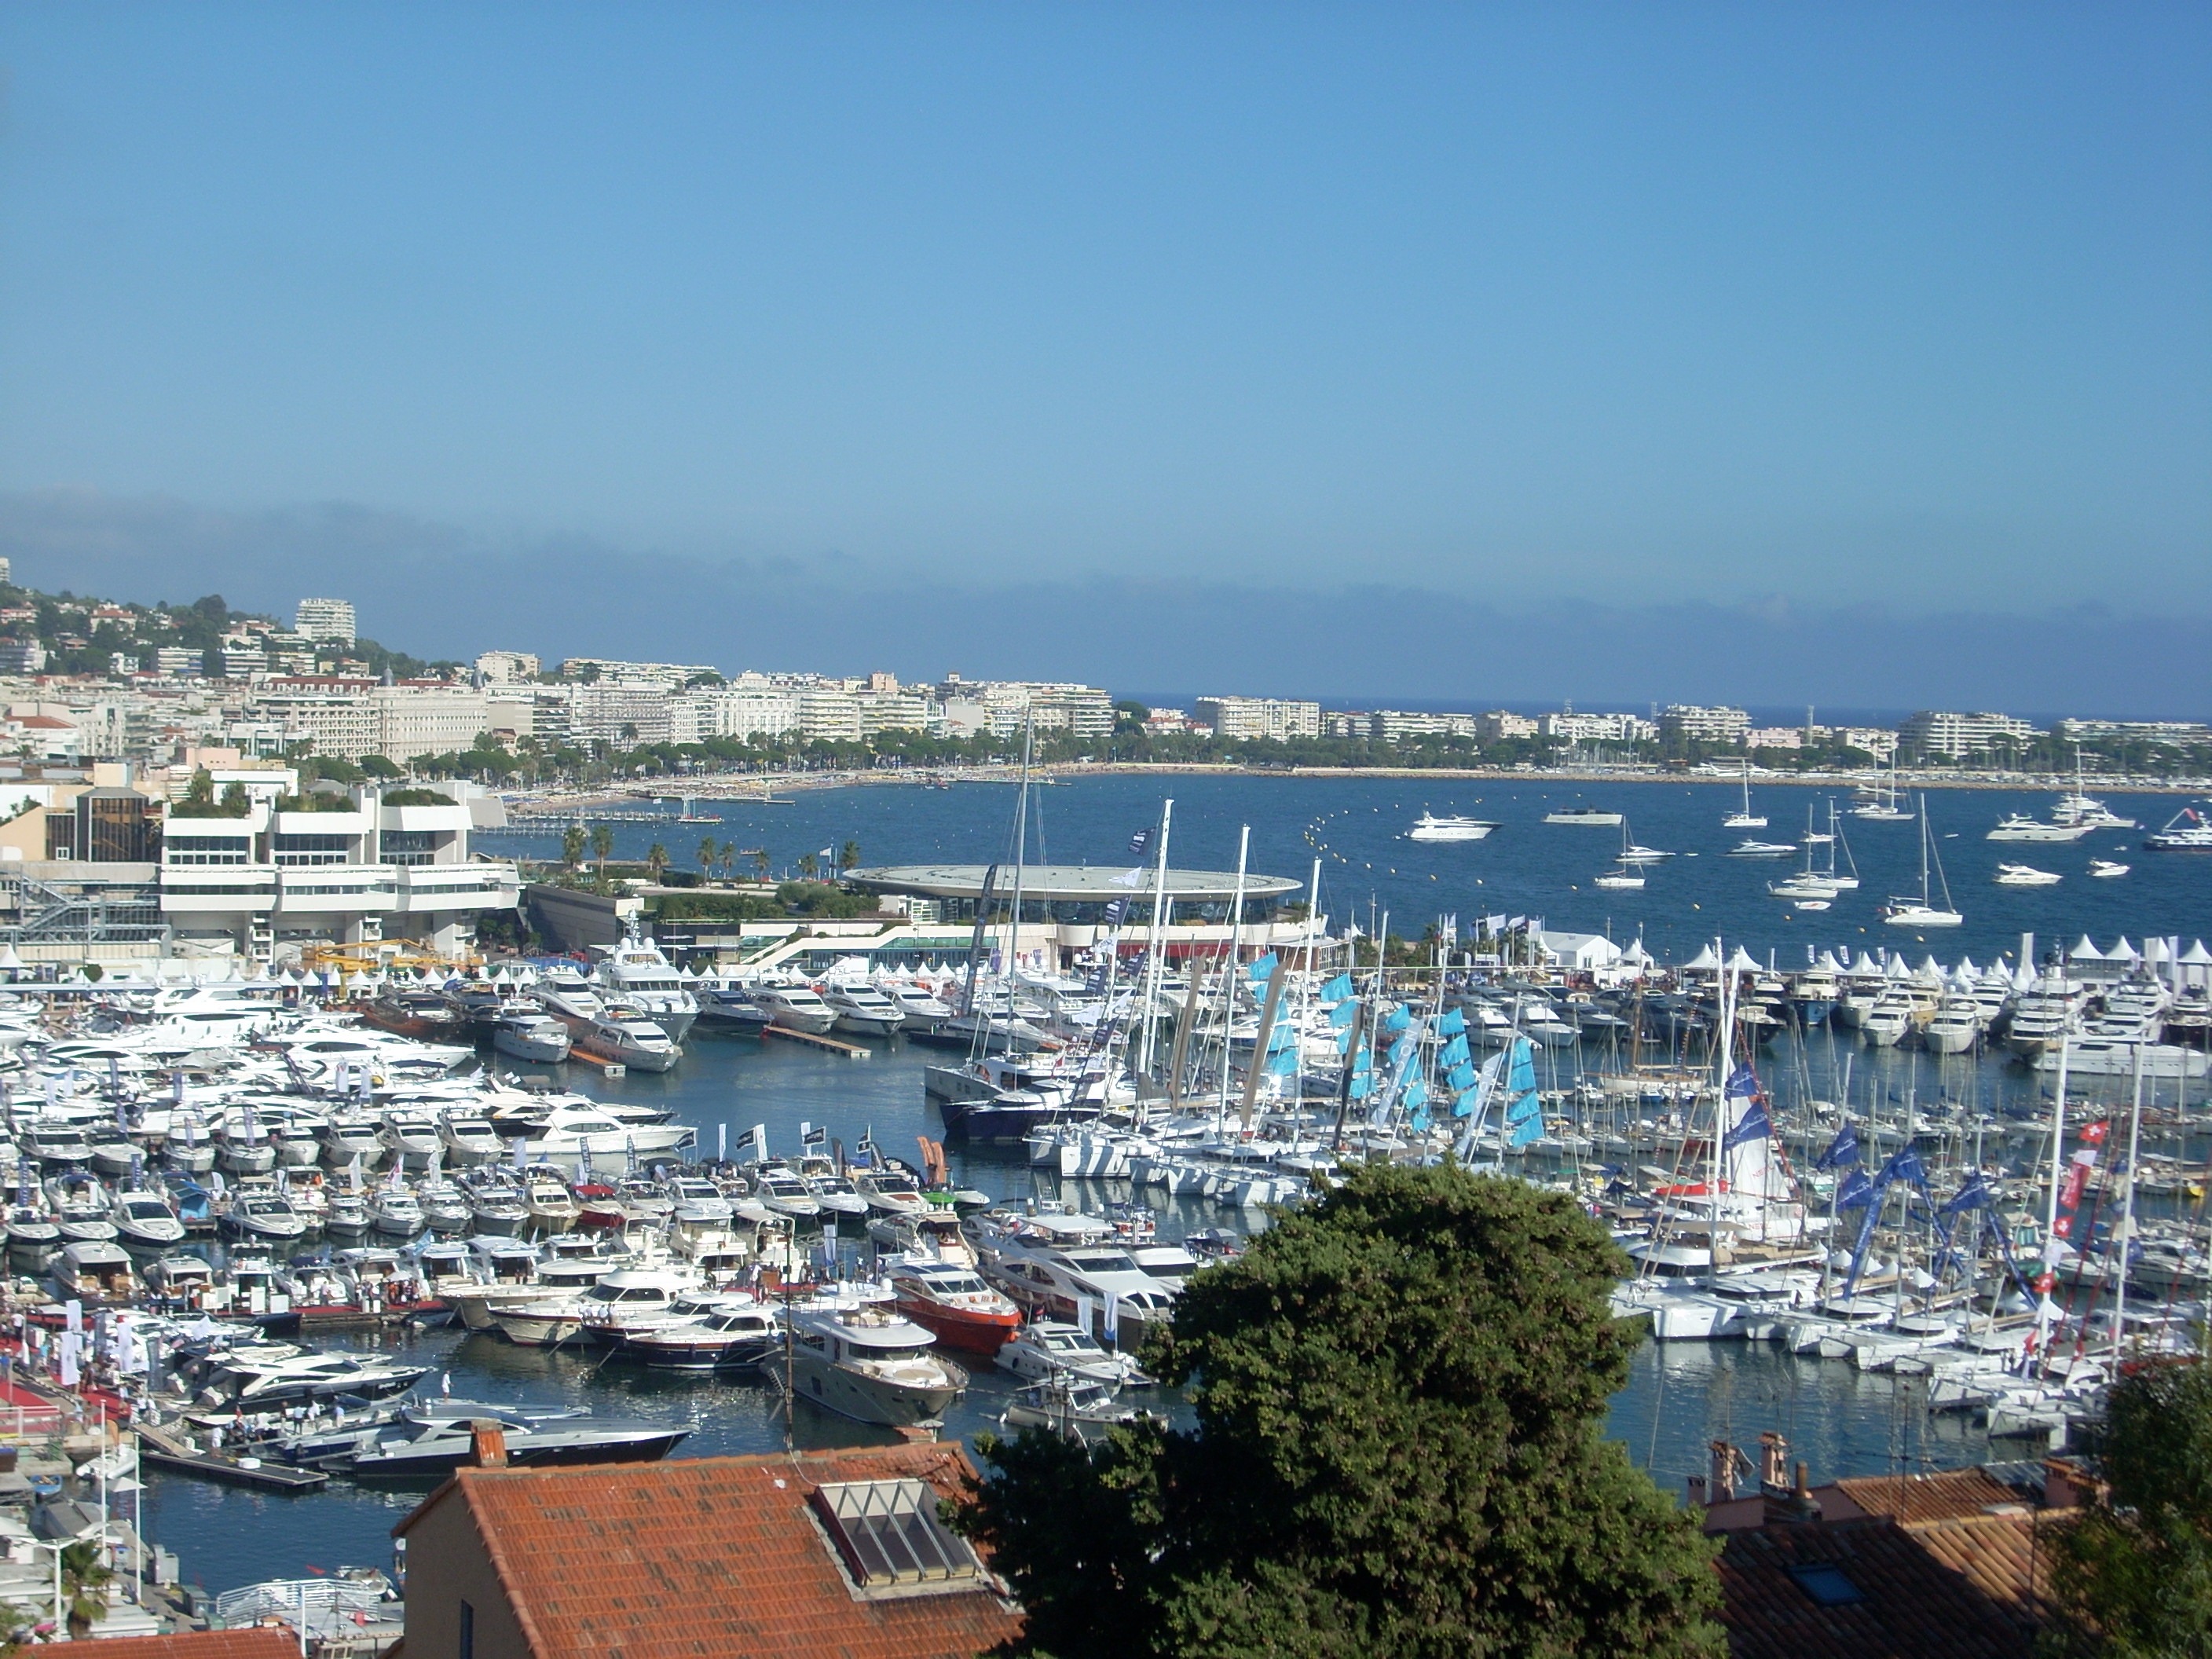
sea, coast, dock, skyline, town, cityscape, panorama, vehicle, bay, harbor, marina, port, infrastructure, boats, porto, aerial photography, cannes, residential area, french riviera